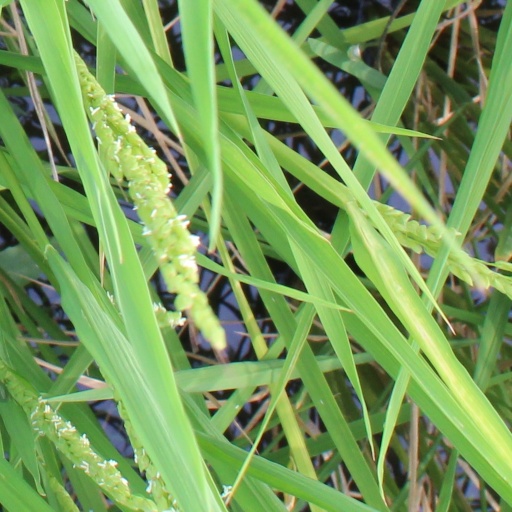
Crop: rice